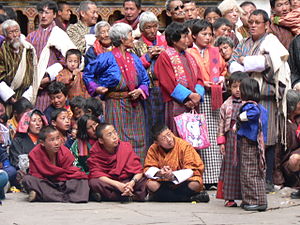
Bhutan / Kultur
Kvindedragten kira og mandsdragten gho.
Bhutan, officielt Kongeriget Bhutan, er en indlandsstat i Himalaya beliggende mellem Indien og Kina. Indtil 1961 blev landet lukket for tilrejsende, og således kontrolleres turismen. Landet er det eneste, hvor mahayanabuddhisme er statsreligionen, og myndighederne lægger stor vægt på at stimulere traditioner så som brug af nationale klædedragter.